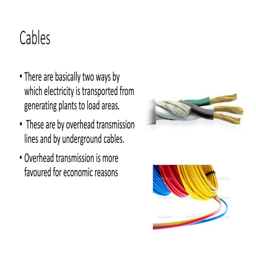
cables there are basically ways by which electricity is transported from generating plants to load areas .